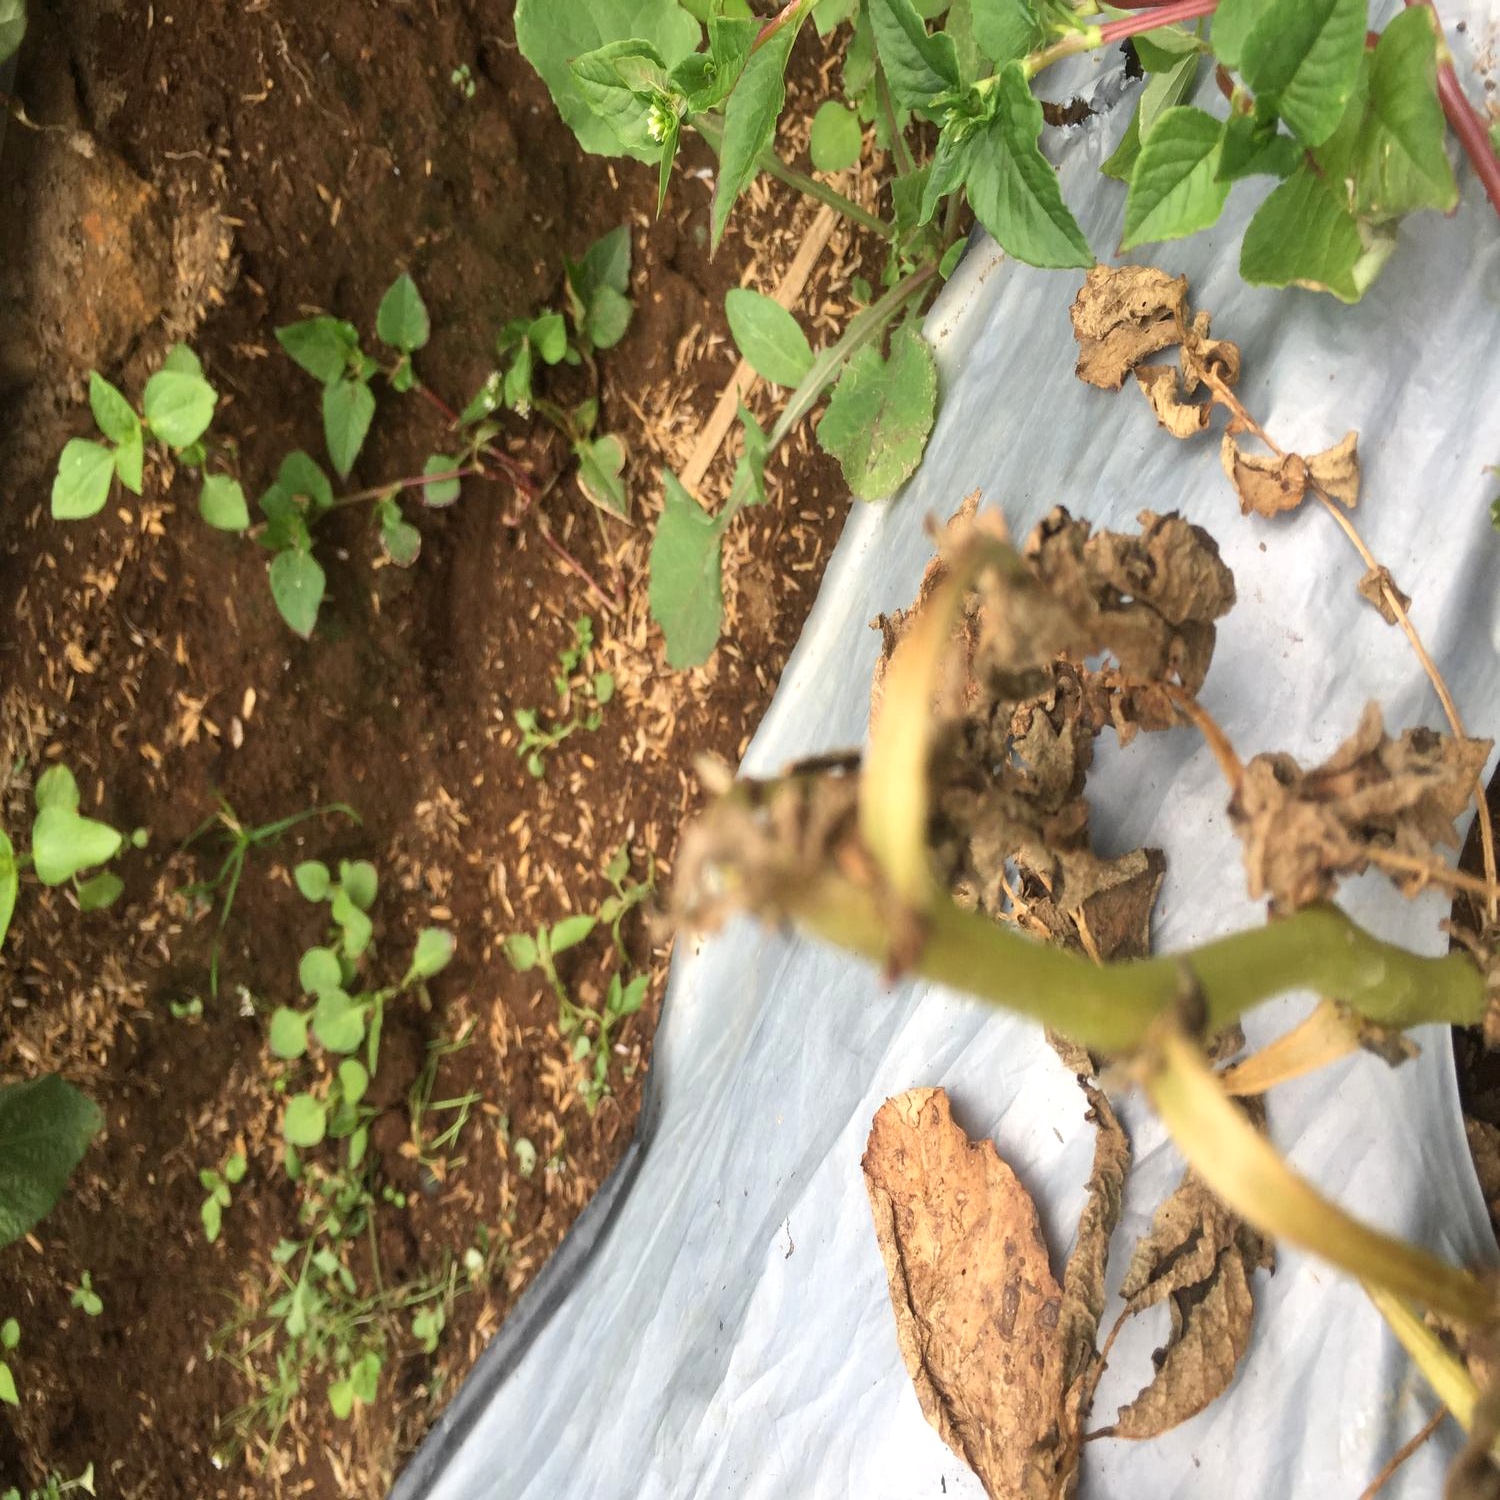
Etiqueta: Pudricion_Parda